Līčupe

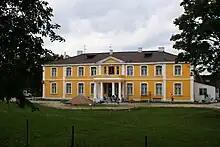
Līčupe Manor

Līčupe (formerly Braki) is a village and the center of Mazozoli Parish, Ogre Municipality in the Vidzeme region of Latvia. The population in 2023 was 250.